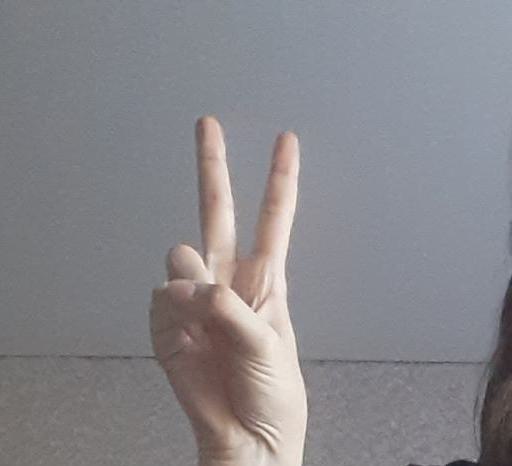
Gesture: peace